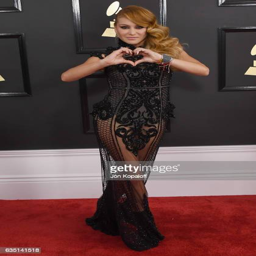
latin pop artist arrives at awards